Jim Lange

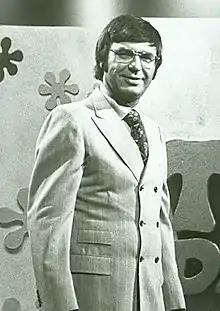
Lange in 1971

James John Lange (August 15, 1932 – February 25, 2014) was an American game show host and disc jockey. He was known to listeners in the San Francisco and Los Angeles radio markets with stints at several stations in both markets, racking up over 45 years on the air. Lange was also known to television viewers as the host of several game shows, including "The Dating Game".